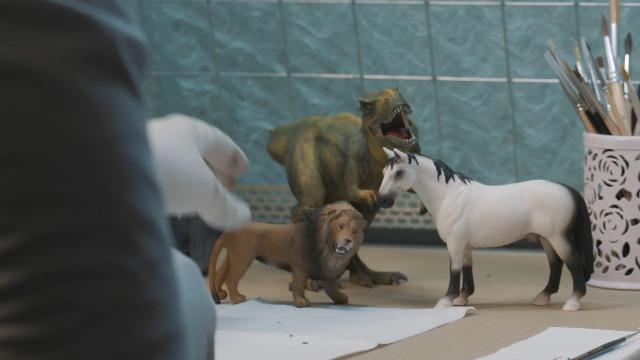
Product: Schleich North America Tyrannosaurus Rex Toy Figure, Red
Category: Toys & Games | Toy Figures & Playsets | Action Figures
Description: Get to know the famous T-Rex without the danger.
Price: $21.24
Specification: ProductDimensions:3.7x11x5.5inches|ItemWeight:9.9ounces|ShippingWeight:9.9ounces(Viewshippingratesandpolicies)|DomesticShipping:ItemcanbeshippedwithinU.S.|InternationalShipping:ThisitemcanbeshippedtoselectcountriesoutsideoftheU.S.LearnMore|ASIN:B00N1YPLYC|Itemmodelnumber:72068|Manufacturerrecommendedage:36months-15years